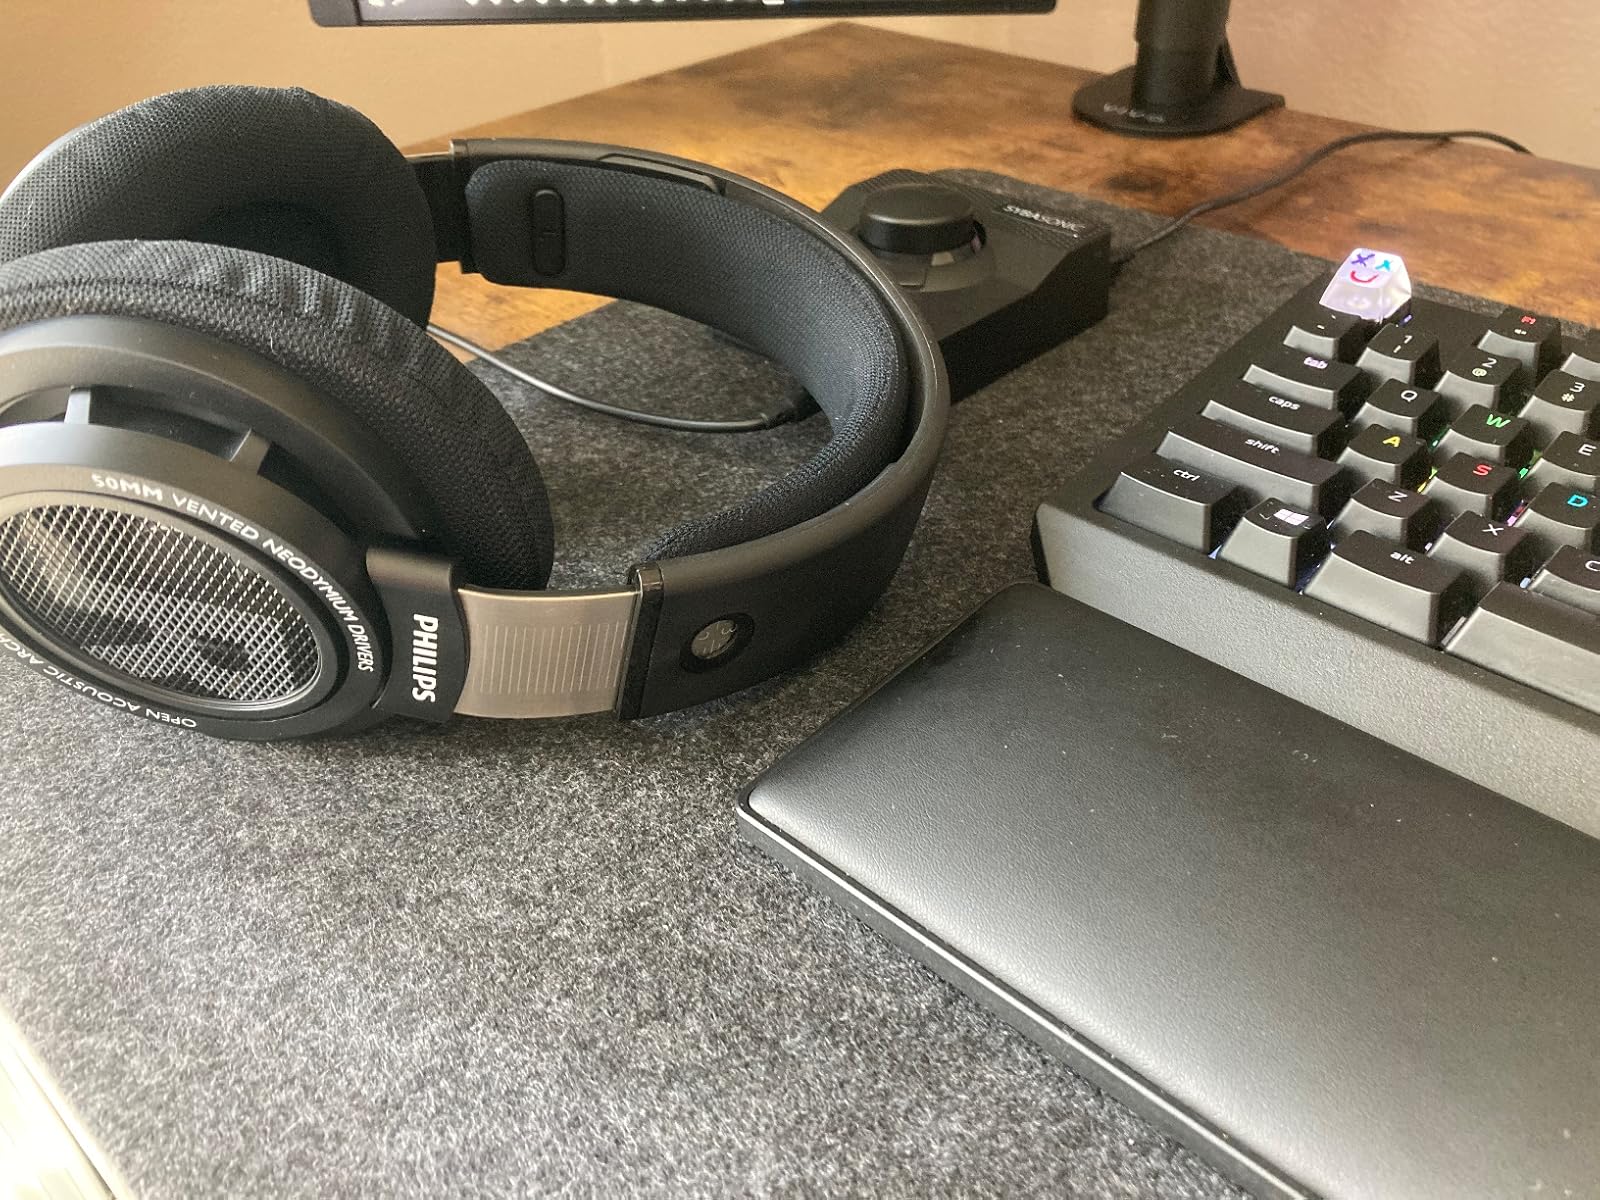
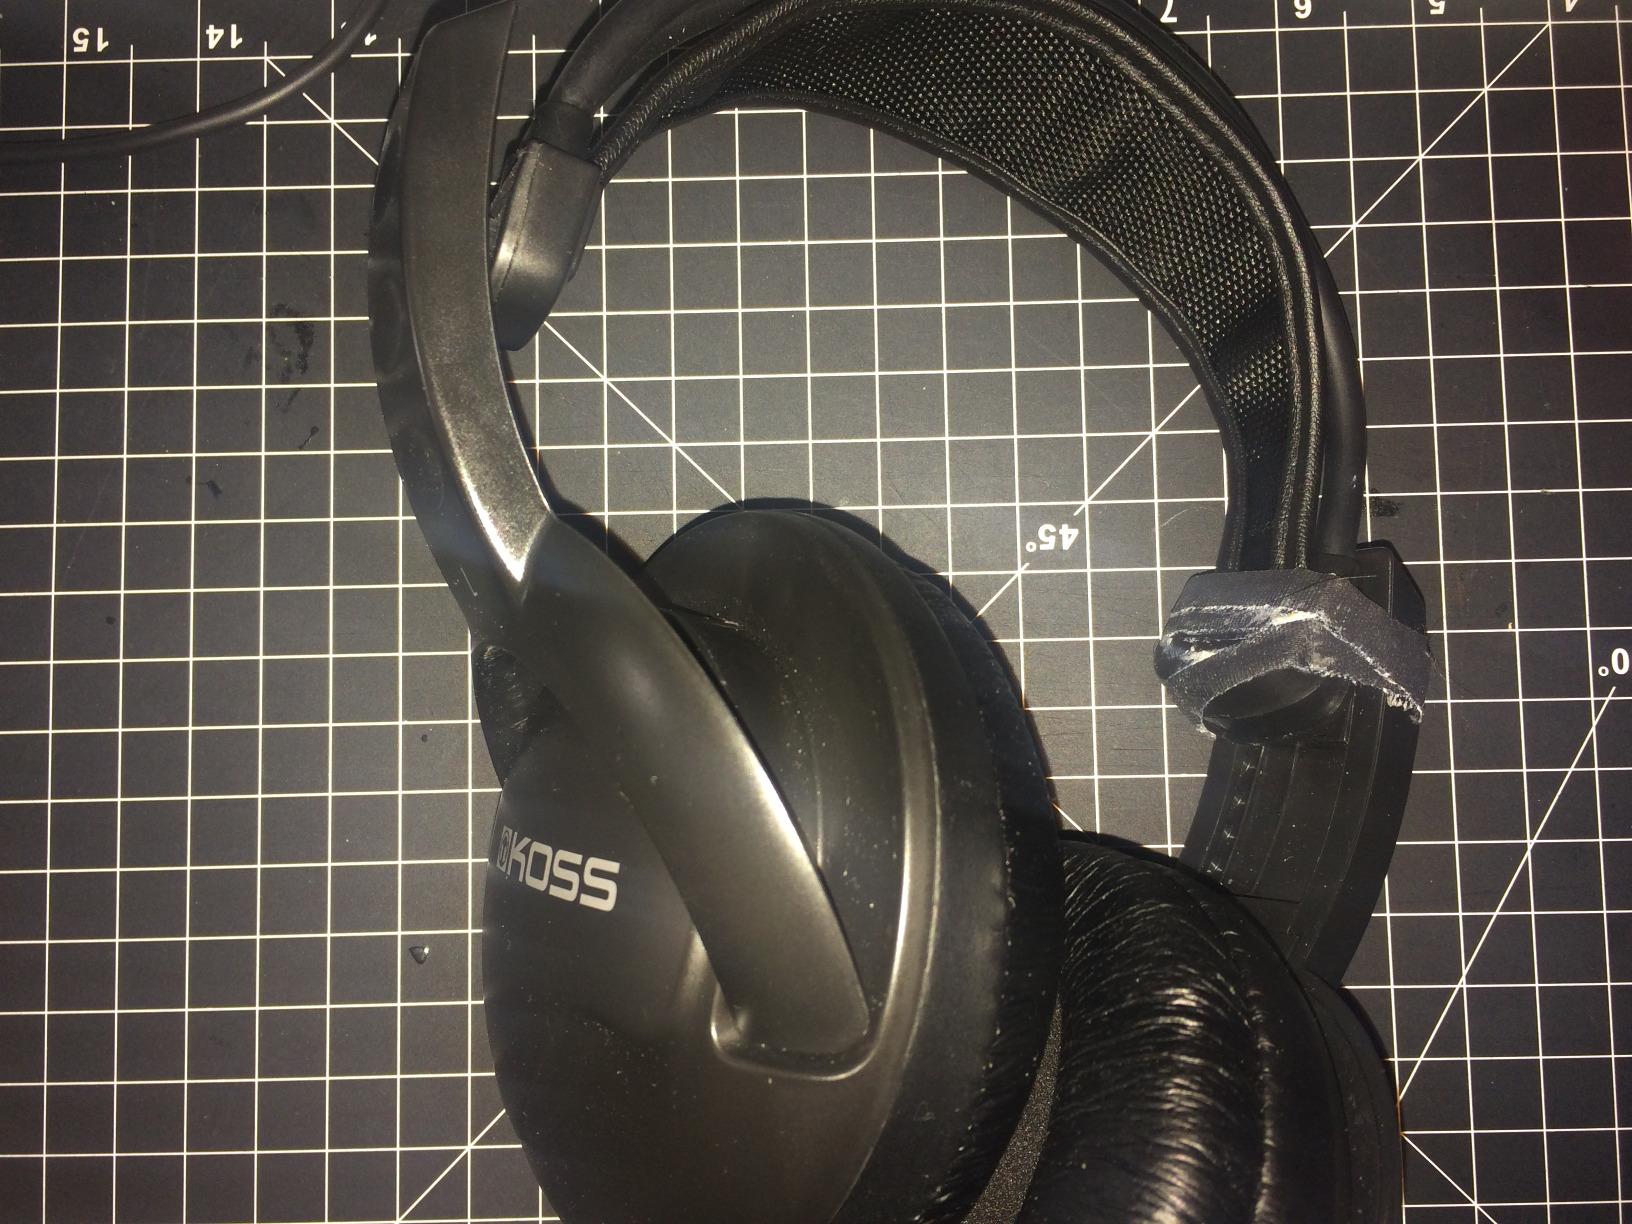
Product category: headphones
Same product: no